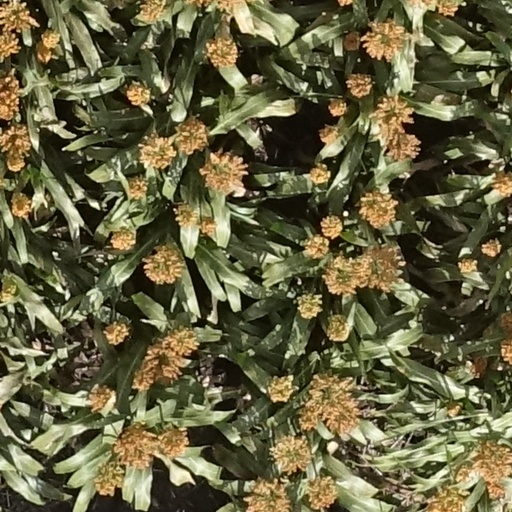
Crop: sorghum